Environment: lab
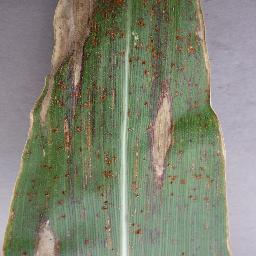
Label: northern_corn_leaf_blight